Zastava M88

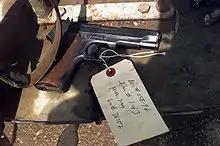

The M88 saw limited use as a service pistol with the Yugoslav police and military forces, but was replaced by the higher capacity CZ 99 series, while sometimes used as a training pistol in some military training camps in Serbia. Since then it has been widely available for civilian purchase. The M88 and M88A are also imported into the United States by the K-VAR/FIME Group.